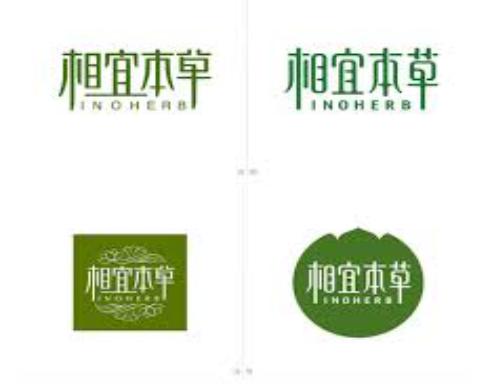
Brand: INOHERB-1
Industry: Necessities